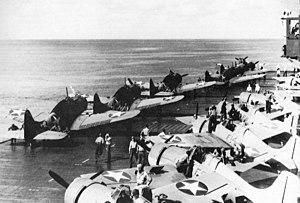
Richard Halsey Best, dit Dick Best, né le 24 mars 1910 à Bayonne, aux États-Unis, et mort le 28 octobre 2001 à Santa Monica, est un pilote de bombardier en piqué et commandant d'escadrille dans la marine américaine pendant la Seconde Guerre mondiale. Basé avec son escadron sur l'USS Enterprise durant la bataille de Midway, il a coulé un porte-avions japonais et en a peut-être endommagé un autre avant d'être réformé pour tuberculose quelques jours plus tard.